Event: Nepal Earthquake
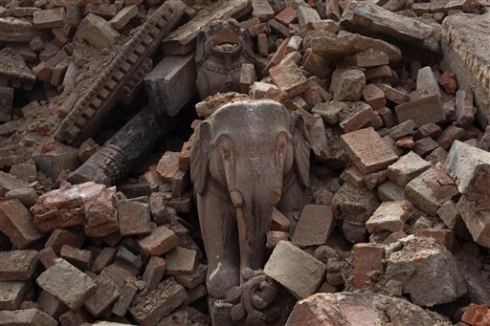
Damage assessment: damage